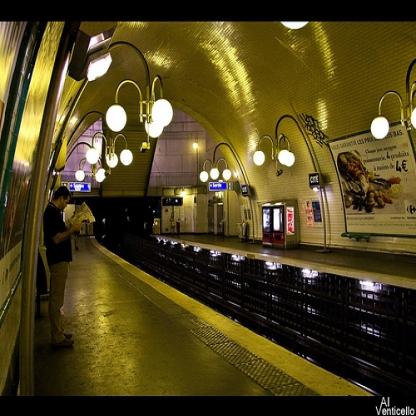
Scene: Indoor